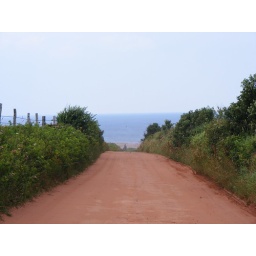
Typical red dirt road in PEI. This one is banked with wild roses.